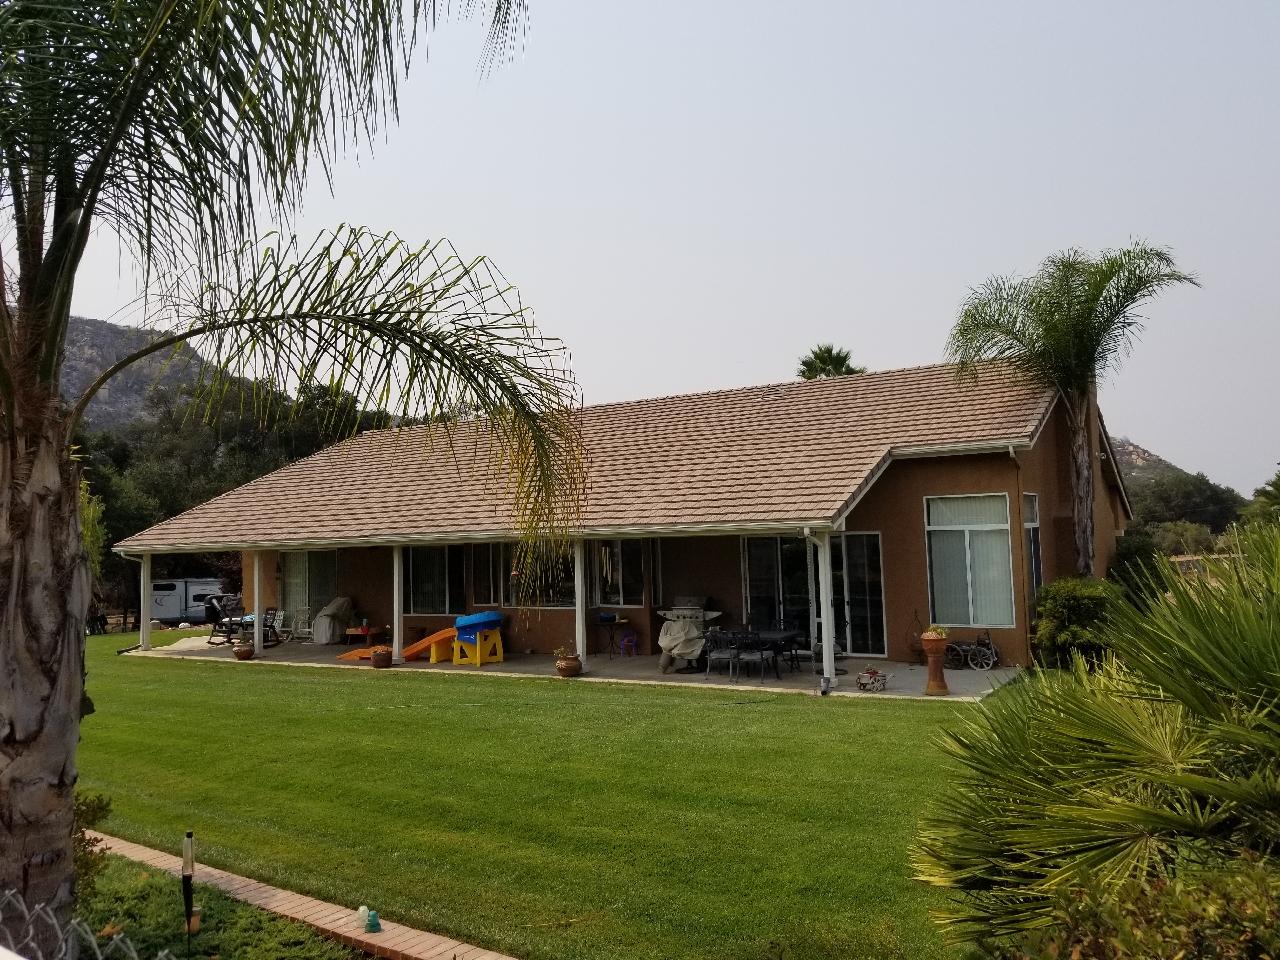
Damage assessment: no_damage